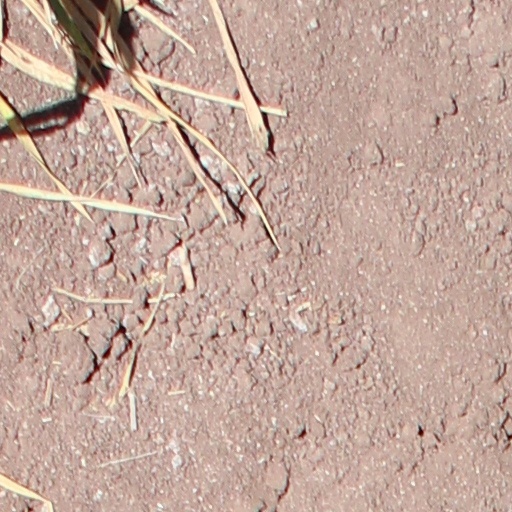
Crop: wheat